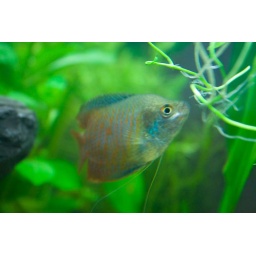
The first day of fish in the new tank, male and female gourami.